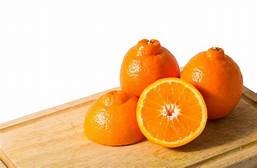
Label: mandarine